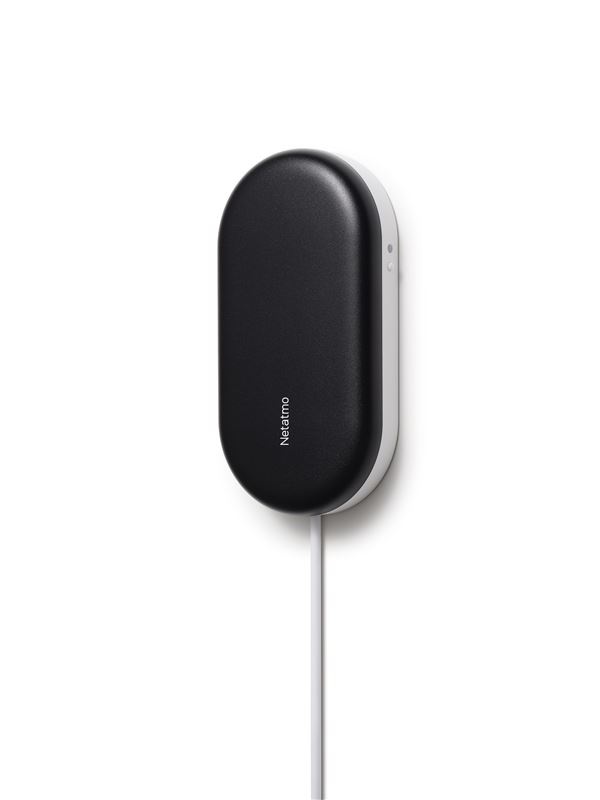
Netatmo Smart AC Controller pametni daljinski za klima uređaj
Najniža cijena zadnjih 30 dana: 119,00€ Napravite svoju klimu pametnom Uz univerzalni Netatmo pametni daljinski za klimu možete svoju klimu učiniti pametnom. Pomoću vašeg mobilnog uređaja kontrolirajte temperaturu, palite i gasite klimu na klik ili postavite vremensko paljenje i gašenje dok vas nema. Kompatibilni su svi uređaji koji koriste daljinski s infracrvenom tehnologijom povezivanja. Uštedite energiju uz Eco-Assist Uz ugrađenu značajku geolociranja, Smart AC Controller otkriva vaše dolaske i odlaske. Odaberite automatsko isključivanje klima uređaja kada odete i ponovno uključivanje kada se vratite kako biste mogli uživati u savršenoj temperaturi. Uštedite energiju, a da to i ne primijetite! Pratite i analizirajte udobnost u vašem domu I vlažnost i temperatura utječu na vašu udobnost. Zato Smart Controller ima ugrađene senzore vlage i temperature kako bi vam pružio povijesni pregled vašeg unutarnjeg okruženja u stvarnom vremenu. Instalirajte i spojite sve klima uređaje Instalirajte jedan pametni kontroler po klimatizacijskoj jedinici u svakoj sobi i upravljajte cijelim klimatizacijskim sustavom iz jedne aplikacije. Odaberite različite temperature i postavke za svaku sobu u različito doba dana i pratite promjene u unutarnjem okruženju sobe. Brza i jednostavna montaža Potrebno je samo nekoliko minuta da konfigurirate Smart AC Controller izravno s vašeg mobilnog telefona. Uključite ga u utičnicu u blizini klima uređaja, a zatim odaberite prikladno mjesto (postavite ga na zid ili postavite na komad namještaja). Jamstvo: 2 godine Rok isporuke: 2 do 3 radnih dana Tehničke specifikacije Dimenzije 125x65x20 mm Težina 79 g Temperatura (unutarnja): Raspon mjerenja 0°C do 50°C (± 0,1°C) Temperatura (postavljena vrijednost koju podržava vaš AC): Raspon mjerenja 15°C do 40°C (± 0,5°C) Vlažnost (u zatvorenom): Raspon mjerenja 0 do 100% (± 3%) Instalacija i kompatibilnost Za montažu na zid ili postavljanje na ravnu površinu. Kompatibilan sa svim AC modelima i toplinskim pumpama koje koriste infracrveni daljinski upravljač sa zaslonom koji prikazuje sve njegove postavke. aplikacija Home + Control, dostupno besplatno. iOS: preporučuje se najnovija verzija iOS-a ili iPad OS-a za upravljanje ovim HomeKit-kompatibilnim dodatkom. Android: preporučuje se novija verzija Androida s pristupom Google Playu. Ostale kompatibilnosti Glasovni asistenti Google Home, Amazon Alexa, Apple Home Specifikacije povezivanja Zahtjevi sustava Potrebna je širokopojasna internetska veza. Hotspotovi nisu podržani. Sigurnost Wi-Fi 802.11 b/g/n (2,4 GHz) Otvoreno/WEP/WPA/W-PA2-osobno Napajanje: Mora biti uključen u električnu utičnicu s priloženim adapterom. Ulaz napajanja 100-240V AC - 50/60 HZ 0,5 A - izlaz 5V DC 2 A. Dizajniran samo za unutarnju upotrebu Sadržaj paketa 1 pametni AC kontroler 1 mikro USB kabel za napajanje 1 vijak 1 zidni čep
Brand: Netatmo
Category: Home & Garden > Household Appliance Accessories > Air Conditioner Accessories